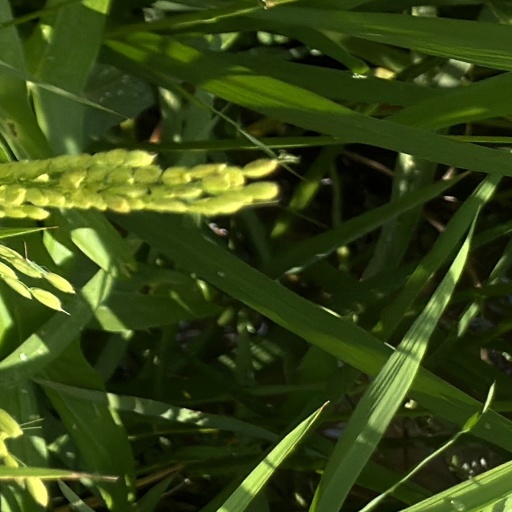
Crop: rice